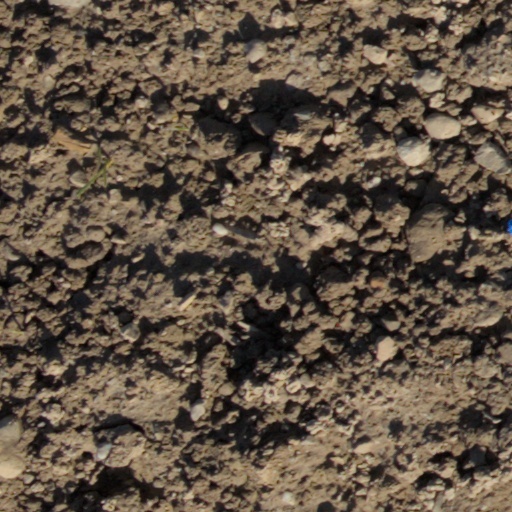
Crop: wheat